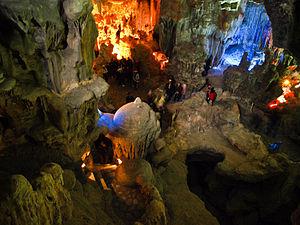
La baie d'Ha Long, baie d'Halong ou baie d'Along est une vaste baie naturelle d'eau marine de plus de 43 000 hectares située entre Hạ Long et le parc national de Cat Ba de l’île de Cat Ba, dans le golfe du Tonkin de la mer de Chine méridionale, de la province de Quảng Ninh au nord du Vietnam, à la frontière chinoise du Dongnan Qiuling, à 170 km à l'est de la capitale Hanoï. Ses 120 km de côte littorale, son panorama marin naturel préservé spectaculaire et exceptionnel de 1 969 îles karstiques calcaires immergées, et la richesse biologique de son écosystème tropical lui valent d'être inscrite sur la liste du Patrimoine mondial de l'UNESCO depuis le 17 décembre 1994. Ce site du club des plus belles baies du monde, élu en 2011 une des sept nouvelles merveilles de la nature, est une des plus importantes destinations de tourisme au Vietnam et de tourisme du monde avec 2,5 millions de visiteurs annuels en 2015.